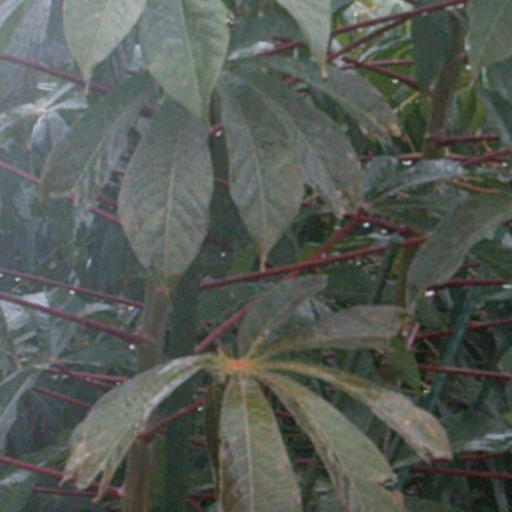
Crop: cassava